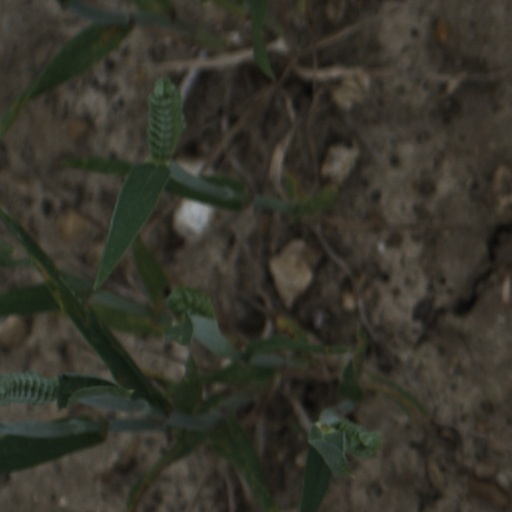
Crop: wheat